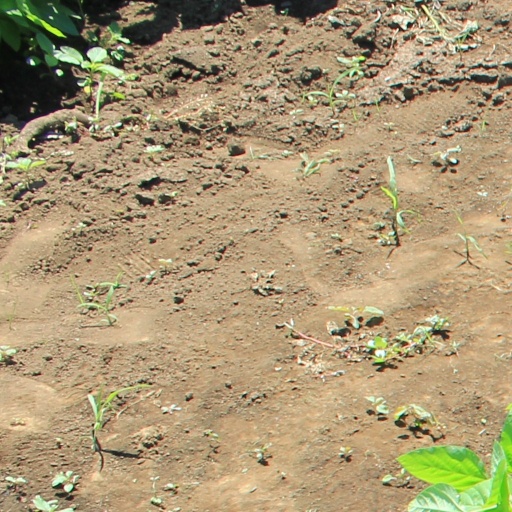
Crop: soybean